Ryu Seung-woo

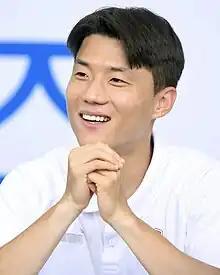
Ryu with Suwon Samsung Bluewings in 2023

Ryu Seung-woo (born 17 December 1993) is a South Korean footballer who plays as a forward for Khon Kaen United in the Thai League 1.